John M. Merriman

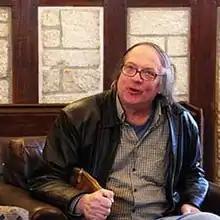
Merriman

John Mustard Merriman (June 15, 1946 – May 22, 2022) was an American historian specializing in modern French history. He was a Charles Seymour Professor of History at Yale University.